Beltona Records

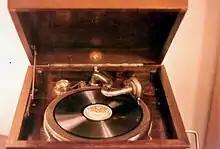
A Beltona Record being played on a Beltona Gramophone

Beltona Records is a British record label founded in 1923, producing recordings 'of a mainly Scottish interest'. The company's early history began with 78rpm gramophone records of traditional Scottish music. They produced music common of the time, i.e. dance and barn music. Typical instrumentation included Hohner harmonicas, pianos and violins. Beltona Records is now a subsidiary of Decca Records.